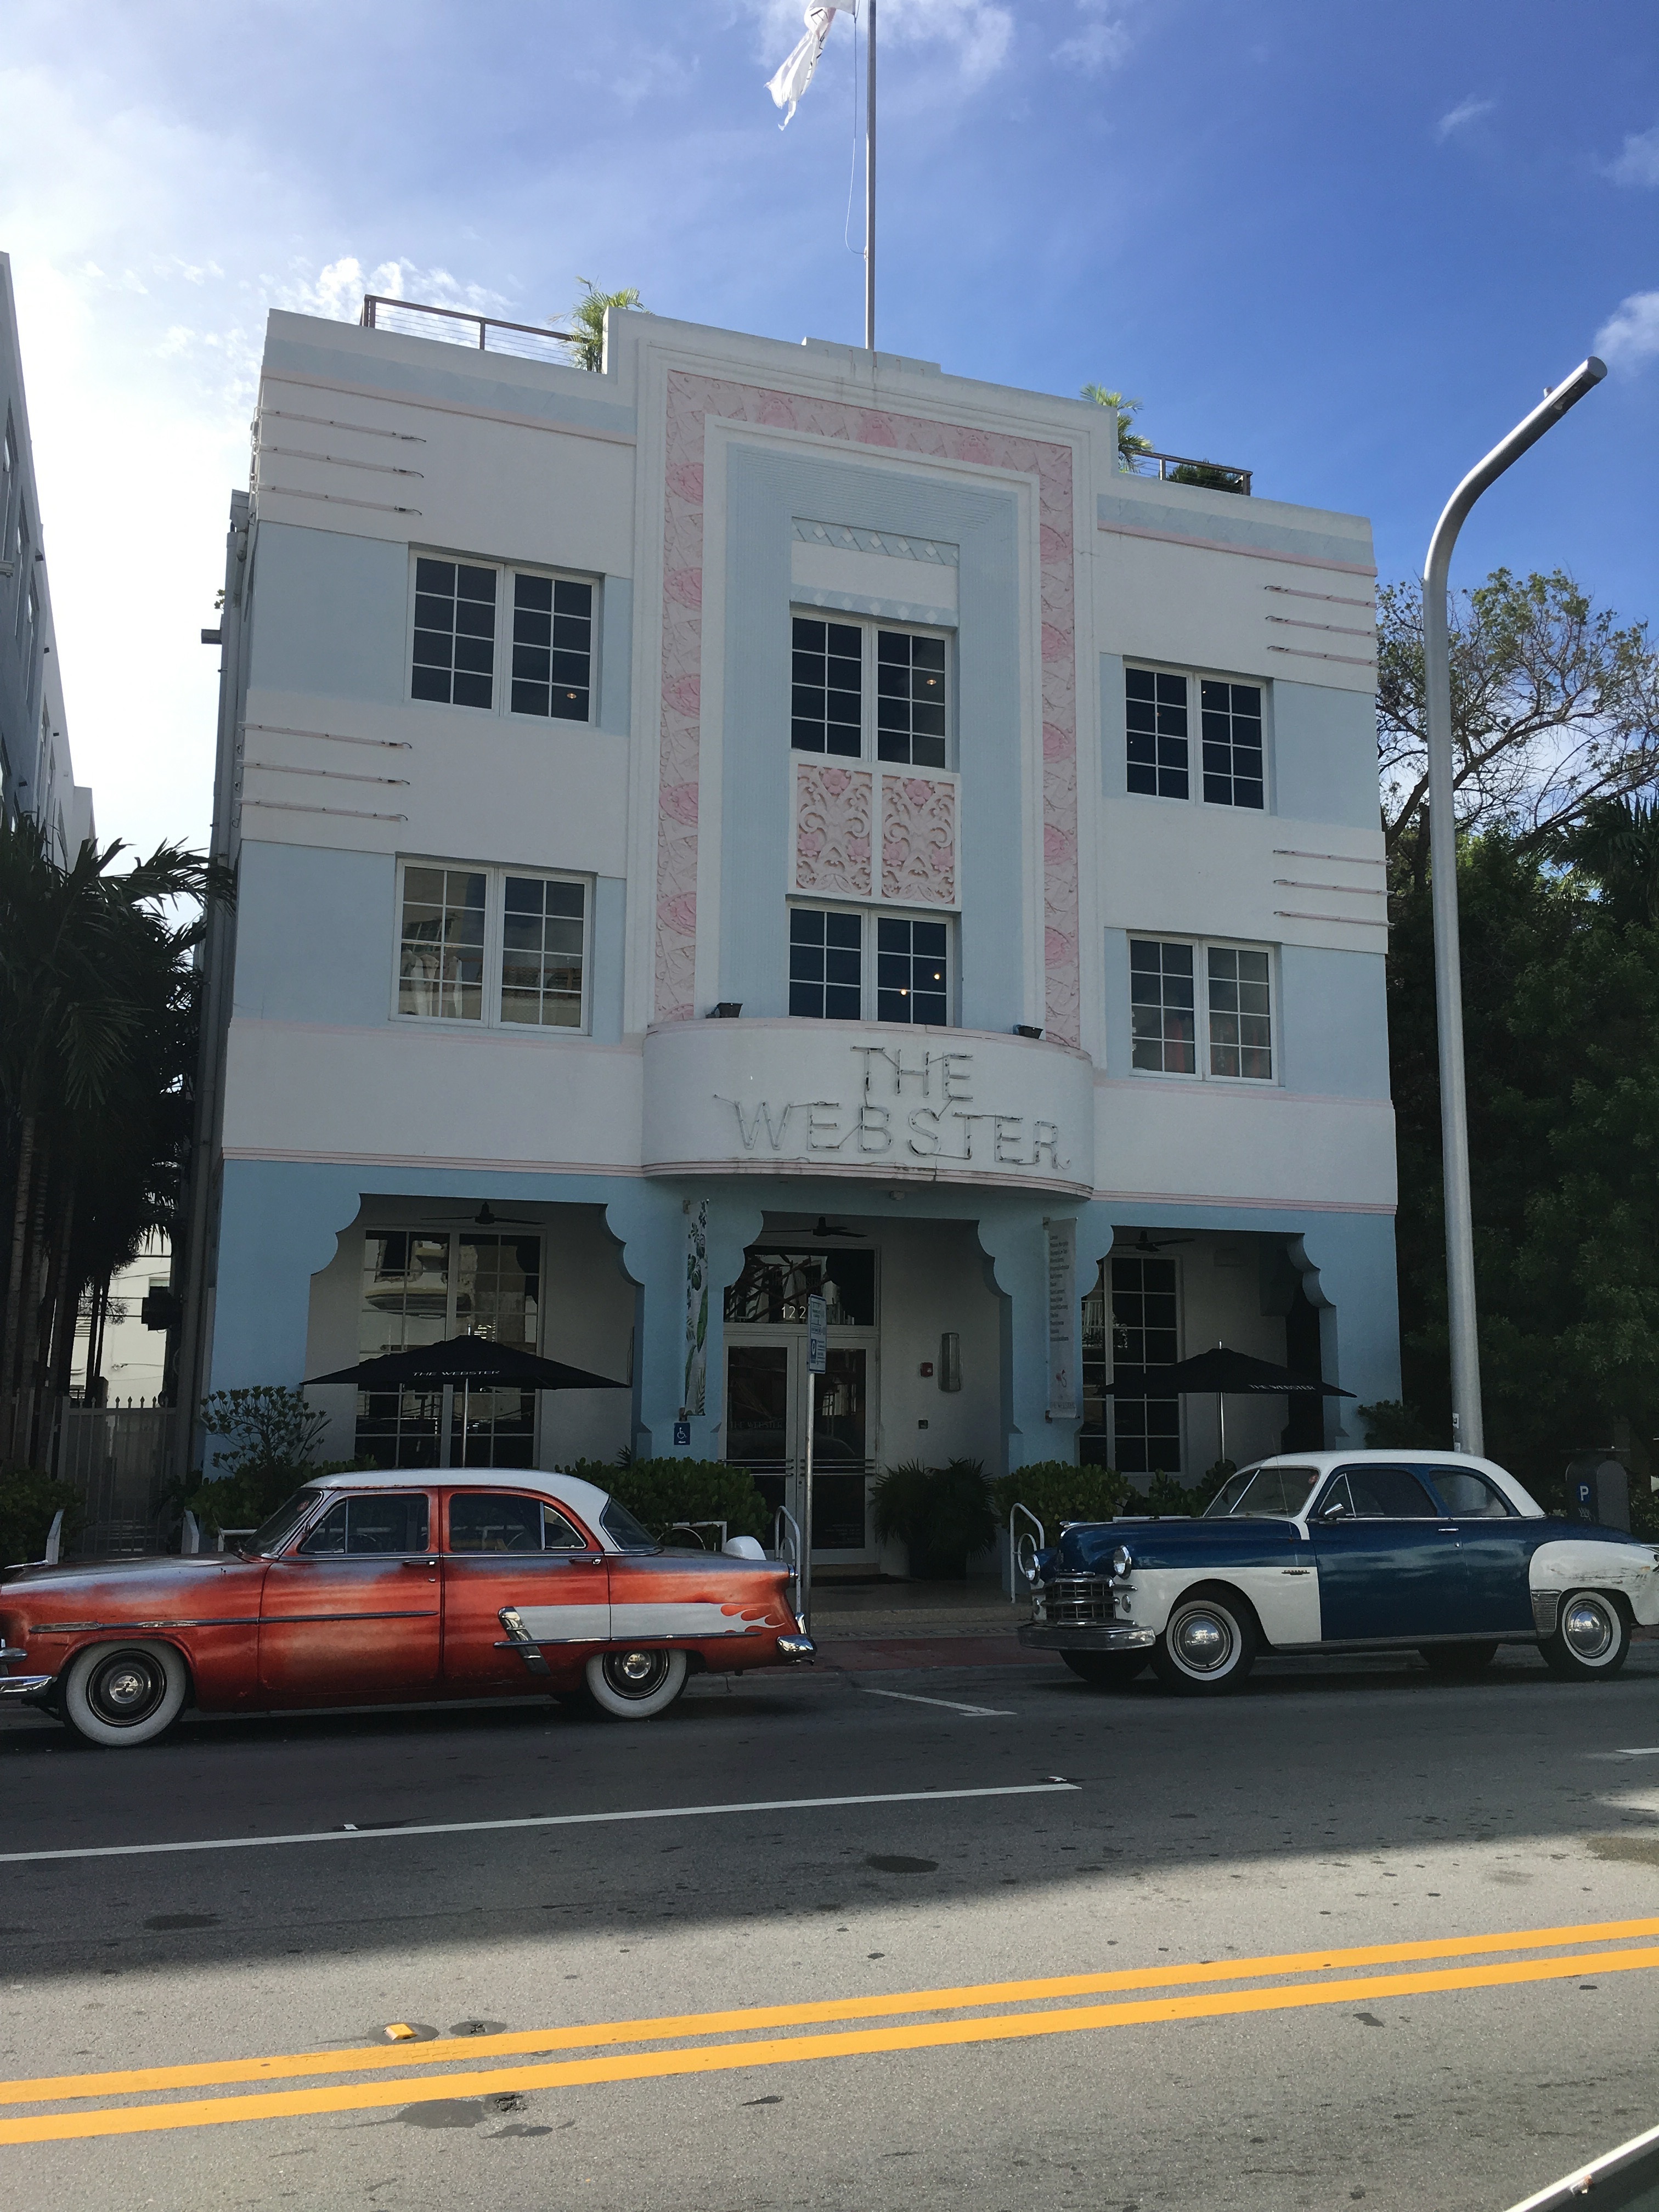
architecture, street, building, downtown, facade, property, art, miami, neighbourhood, residential area